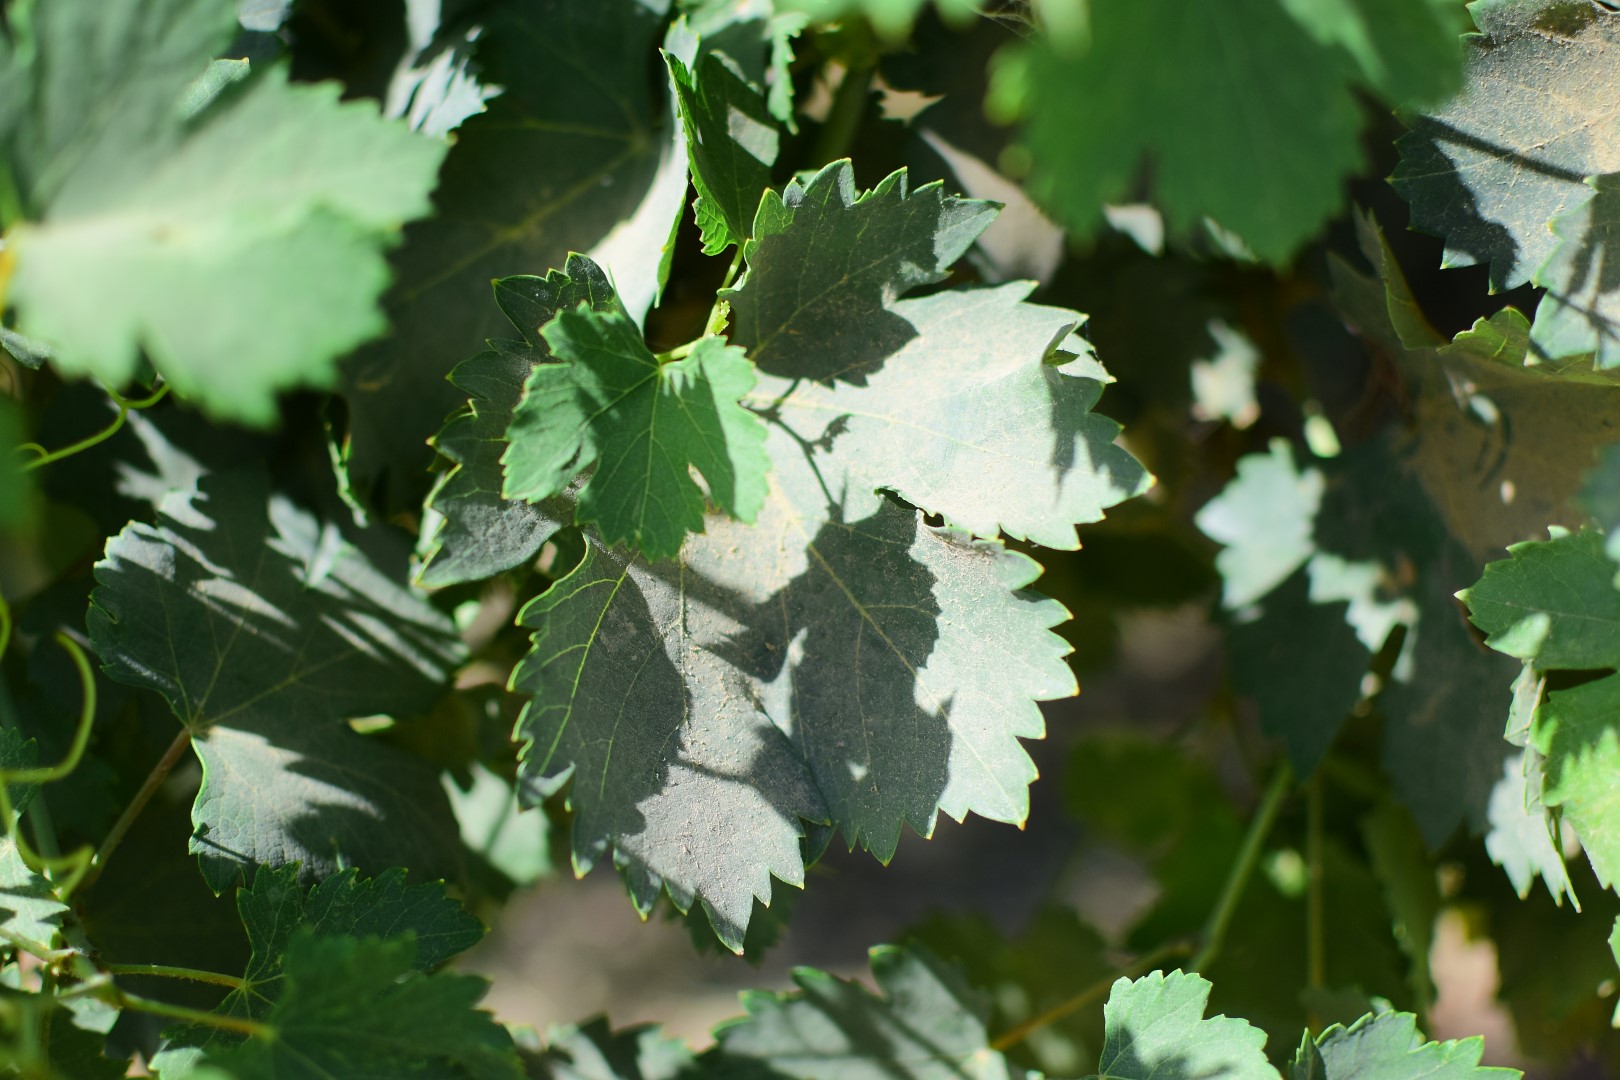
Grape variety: Halawani